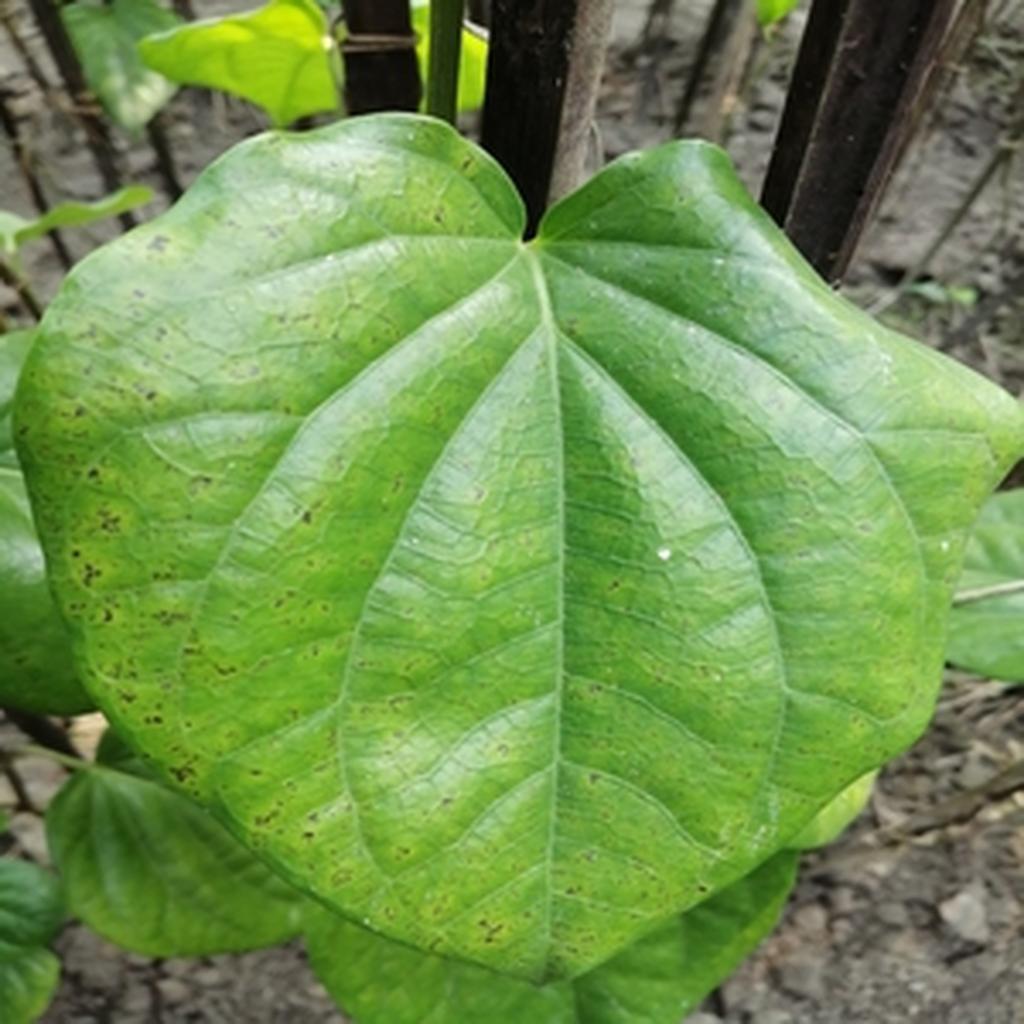
Label: Leaf_Spot